IWRG 20th Anniversary Show

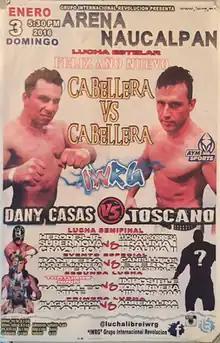
Official poster for the event with Danny Casas and Toscano

The IWRG 20th Anniversary Show was a major "lucha libre" event produced and scripted by the Mexican International Wrestling Revolution Group (IWRG) professional wrestling promotion on January 3, 2016. The show was held in Arena Naucalpan, Naucalpan, State of Mexico, which is IWRG's primary venue. As the name indicates the event commemorates the anniversary of IWRG, which was founded on January 1, 1996.